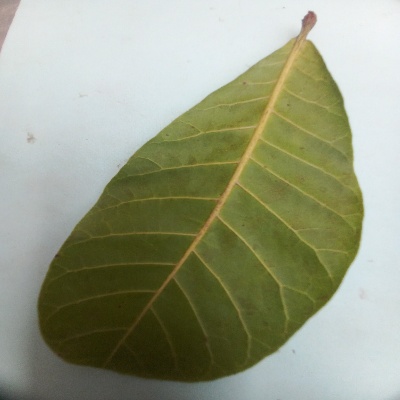
Crop: Cashew
Condition: healthy